Poltimore House

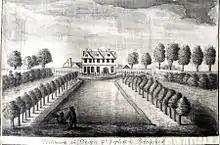
Poltimore House, drawing by Edmund Prideaux (1693-1745) of Prideaux Place, Cornwall inscribed: "Poltimore in Devon, Sir Copleston Bampfyld". Sir Coplestone Warwick Bampfylde, 3rd Baronet (d.1727) inherited Poltimore from his grandfather Sir Coplestone Bampfylde, 2nd Baronet (d.1691)

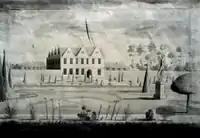
Another drawing of Poltimore House by Edmund Prideaux

Poltimore House is an 18th-century country house in Poltimore, Devon, England. The Manor of Poltimore was from the 13th to the 20th century the seat of the Bampfylde family, which acquired the title Baron Poltimore in 1831. The house retains much of the fabric of earlier buildings on the site erected by the family. It is designated a Grade II* listed building.